Morocco–Netherlands relations

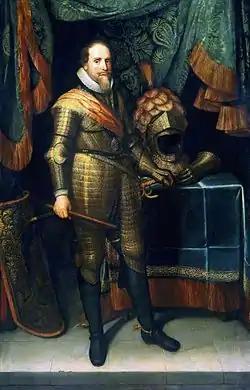
Al-Hajari discussed an alliance with Maurice of Orange in 1613.

From the end of the 16th century, the Netherlands had been attempting to establish friendly relations with Islamic countries, such as the Ottoman Empire and Morocco, due to their common enmity with Spain.